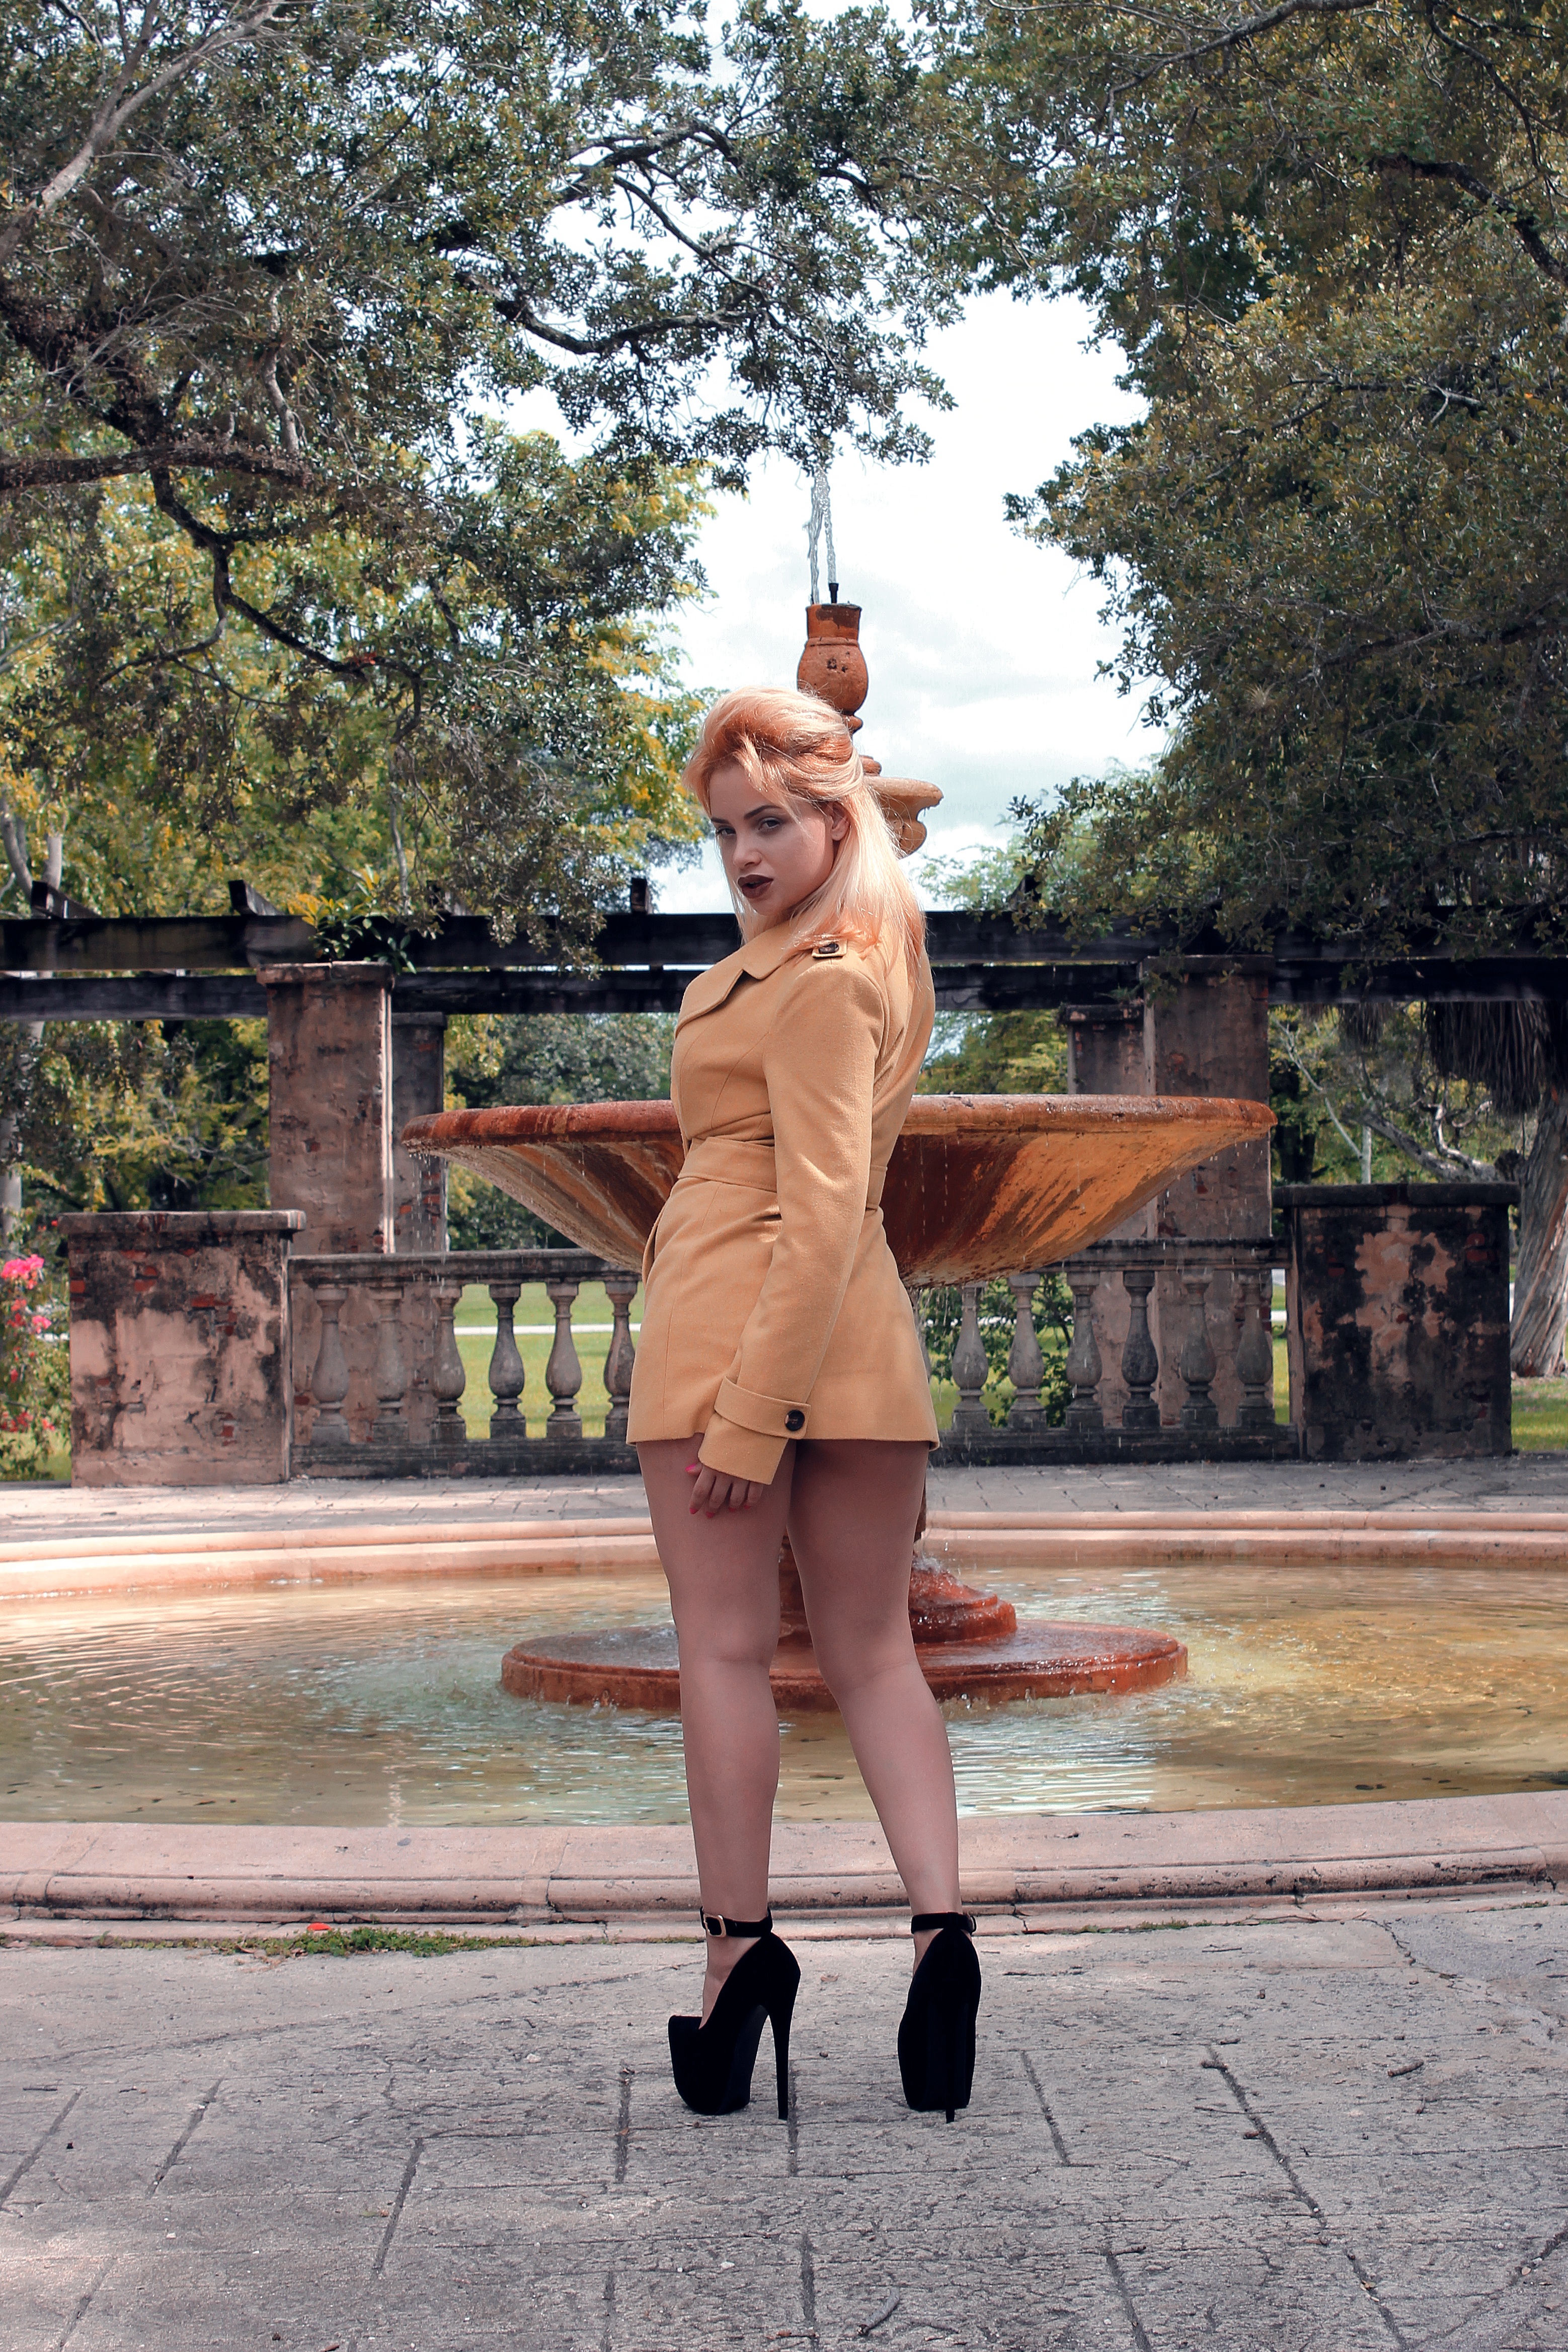
girl, woman, female, leg, portrait, model, young, spring, fashion, clothing, lady, outdoors, dress, women, footwear, beautiful, sexy, pretty, adorable, casual, attractive, elegance, gorgeous, sensual, human positions